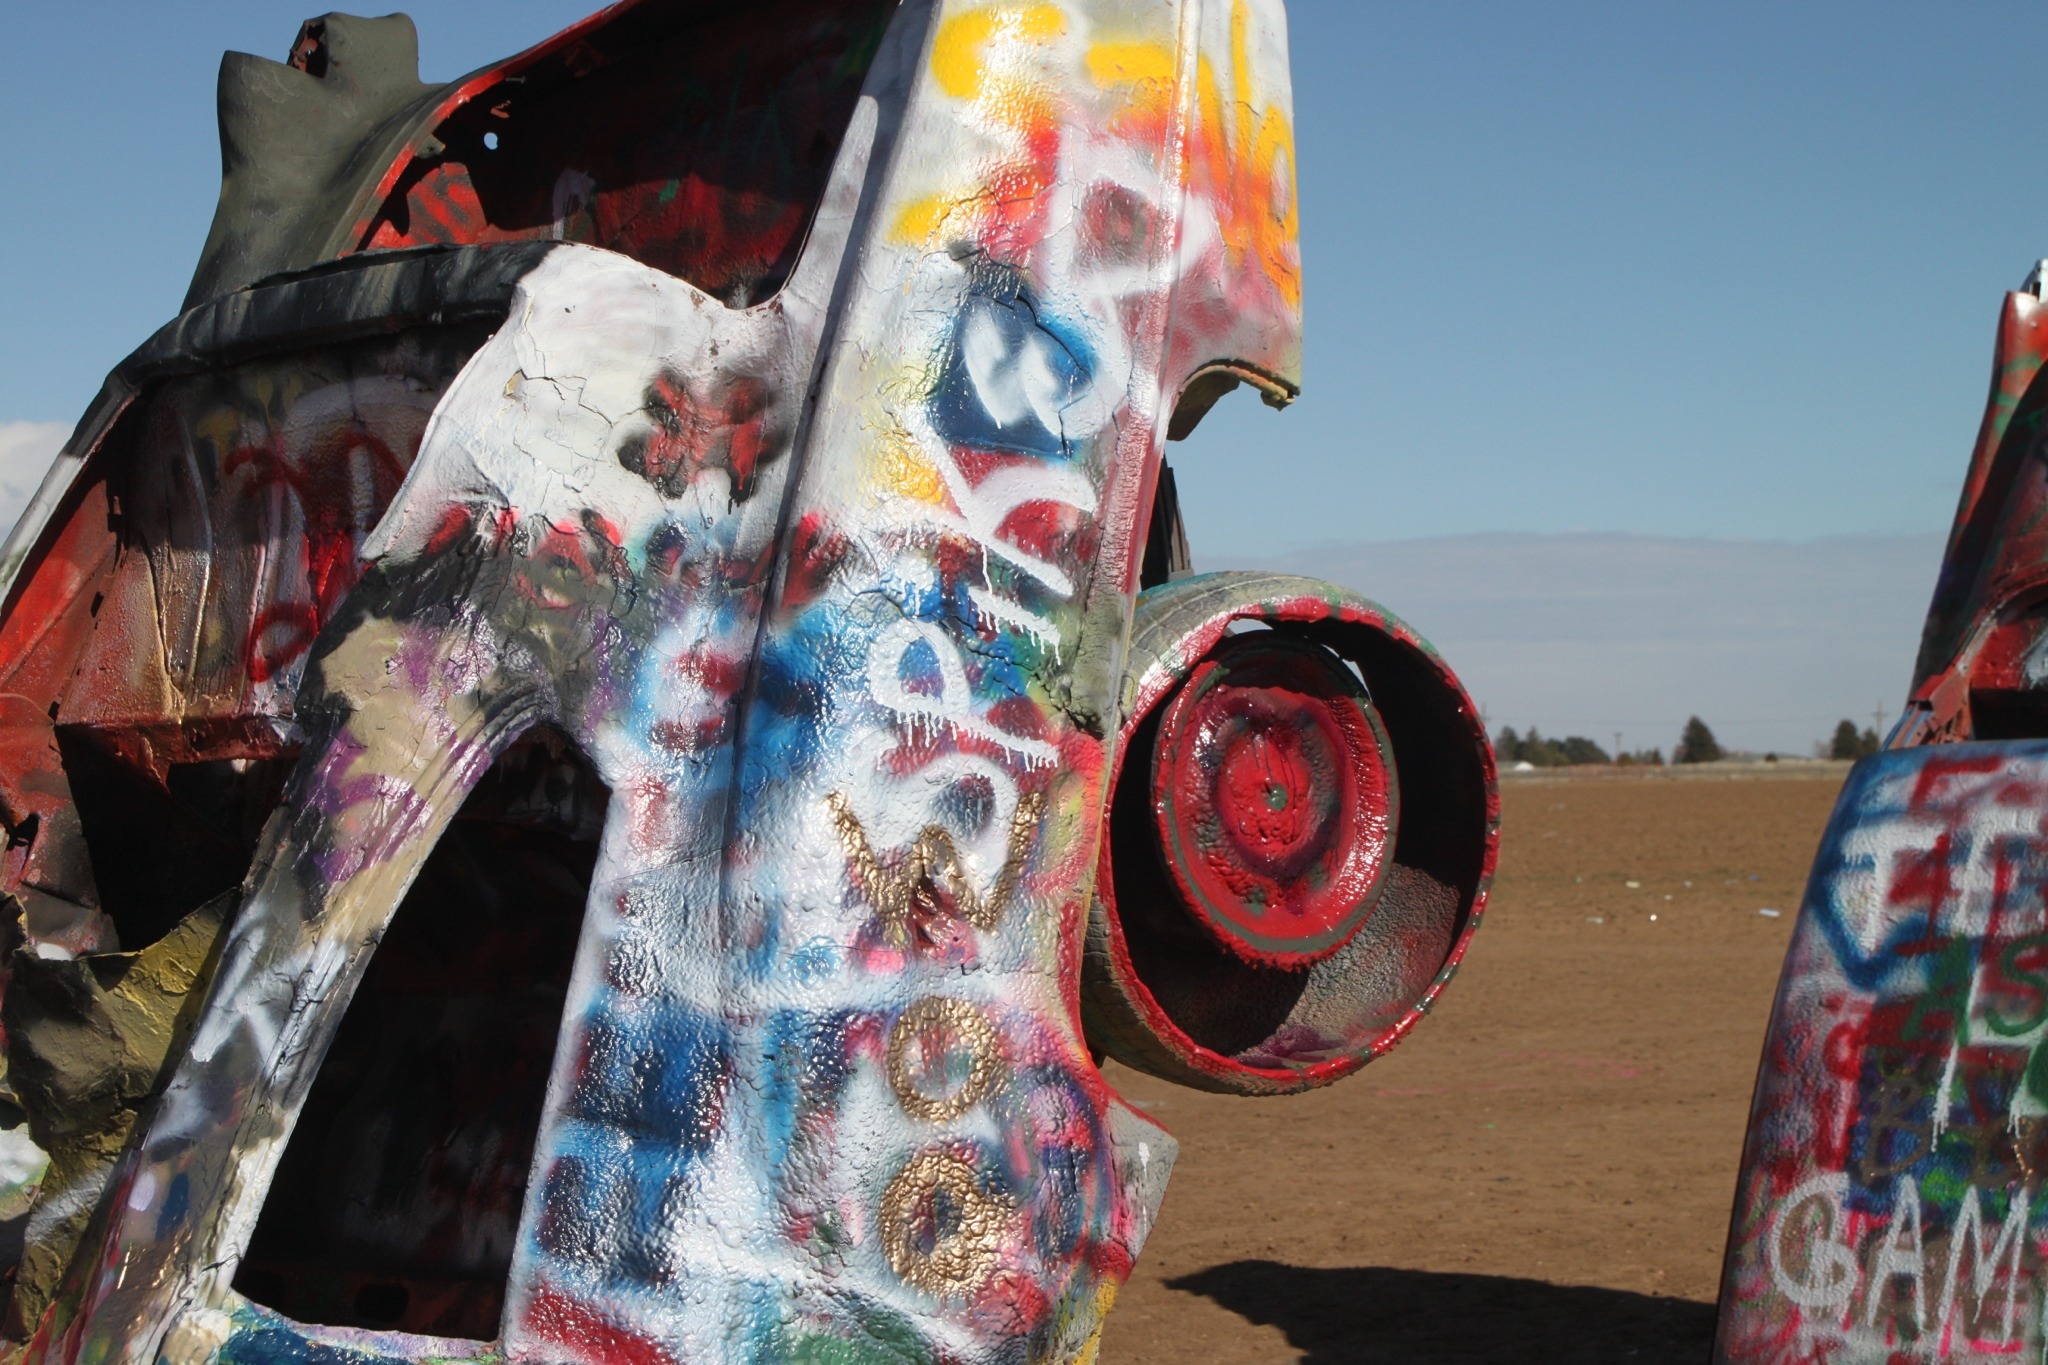
color, toy, art, festival, fair, 2012366